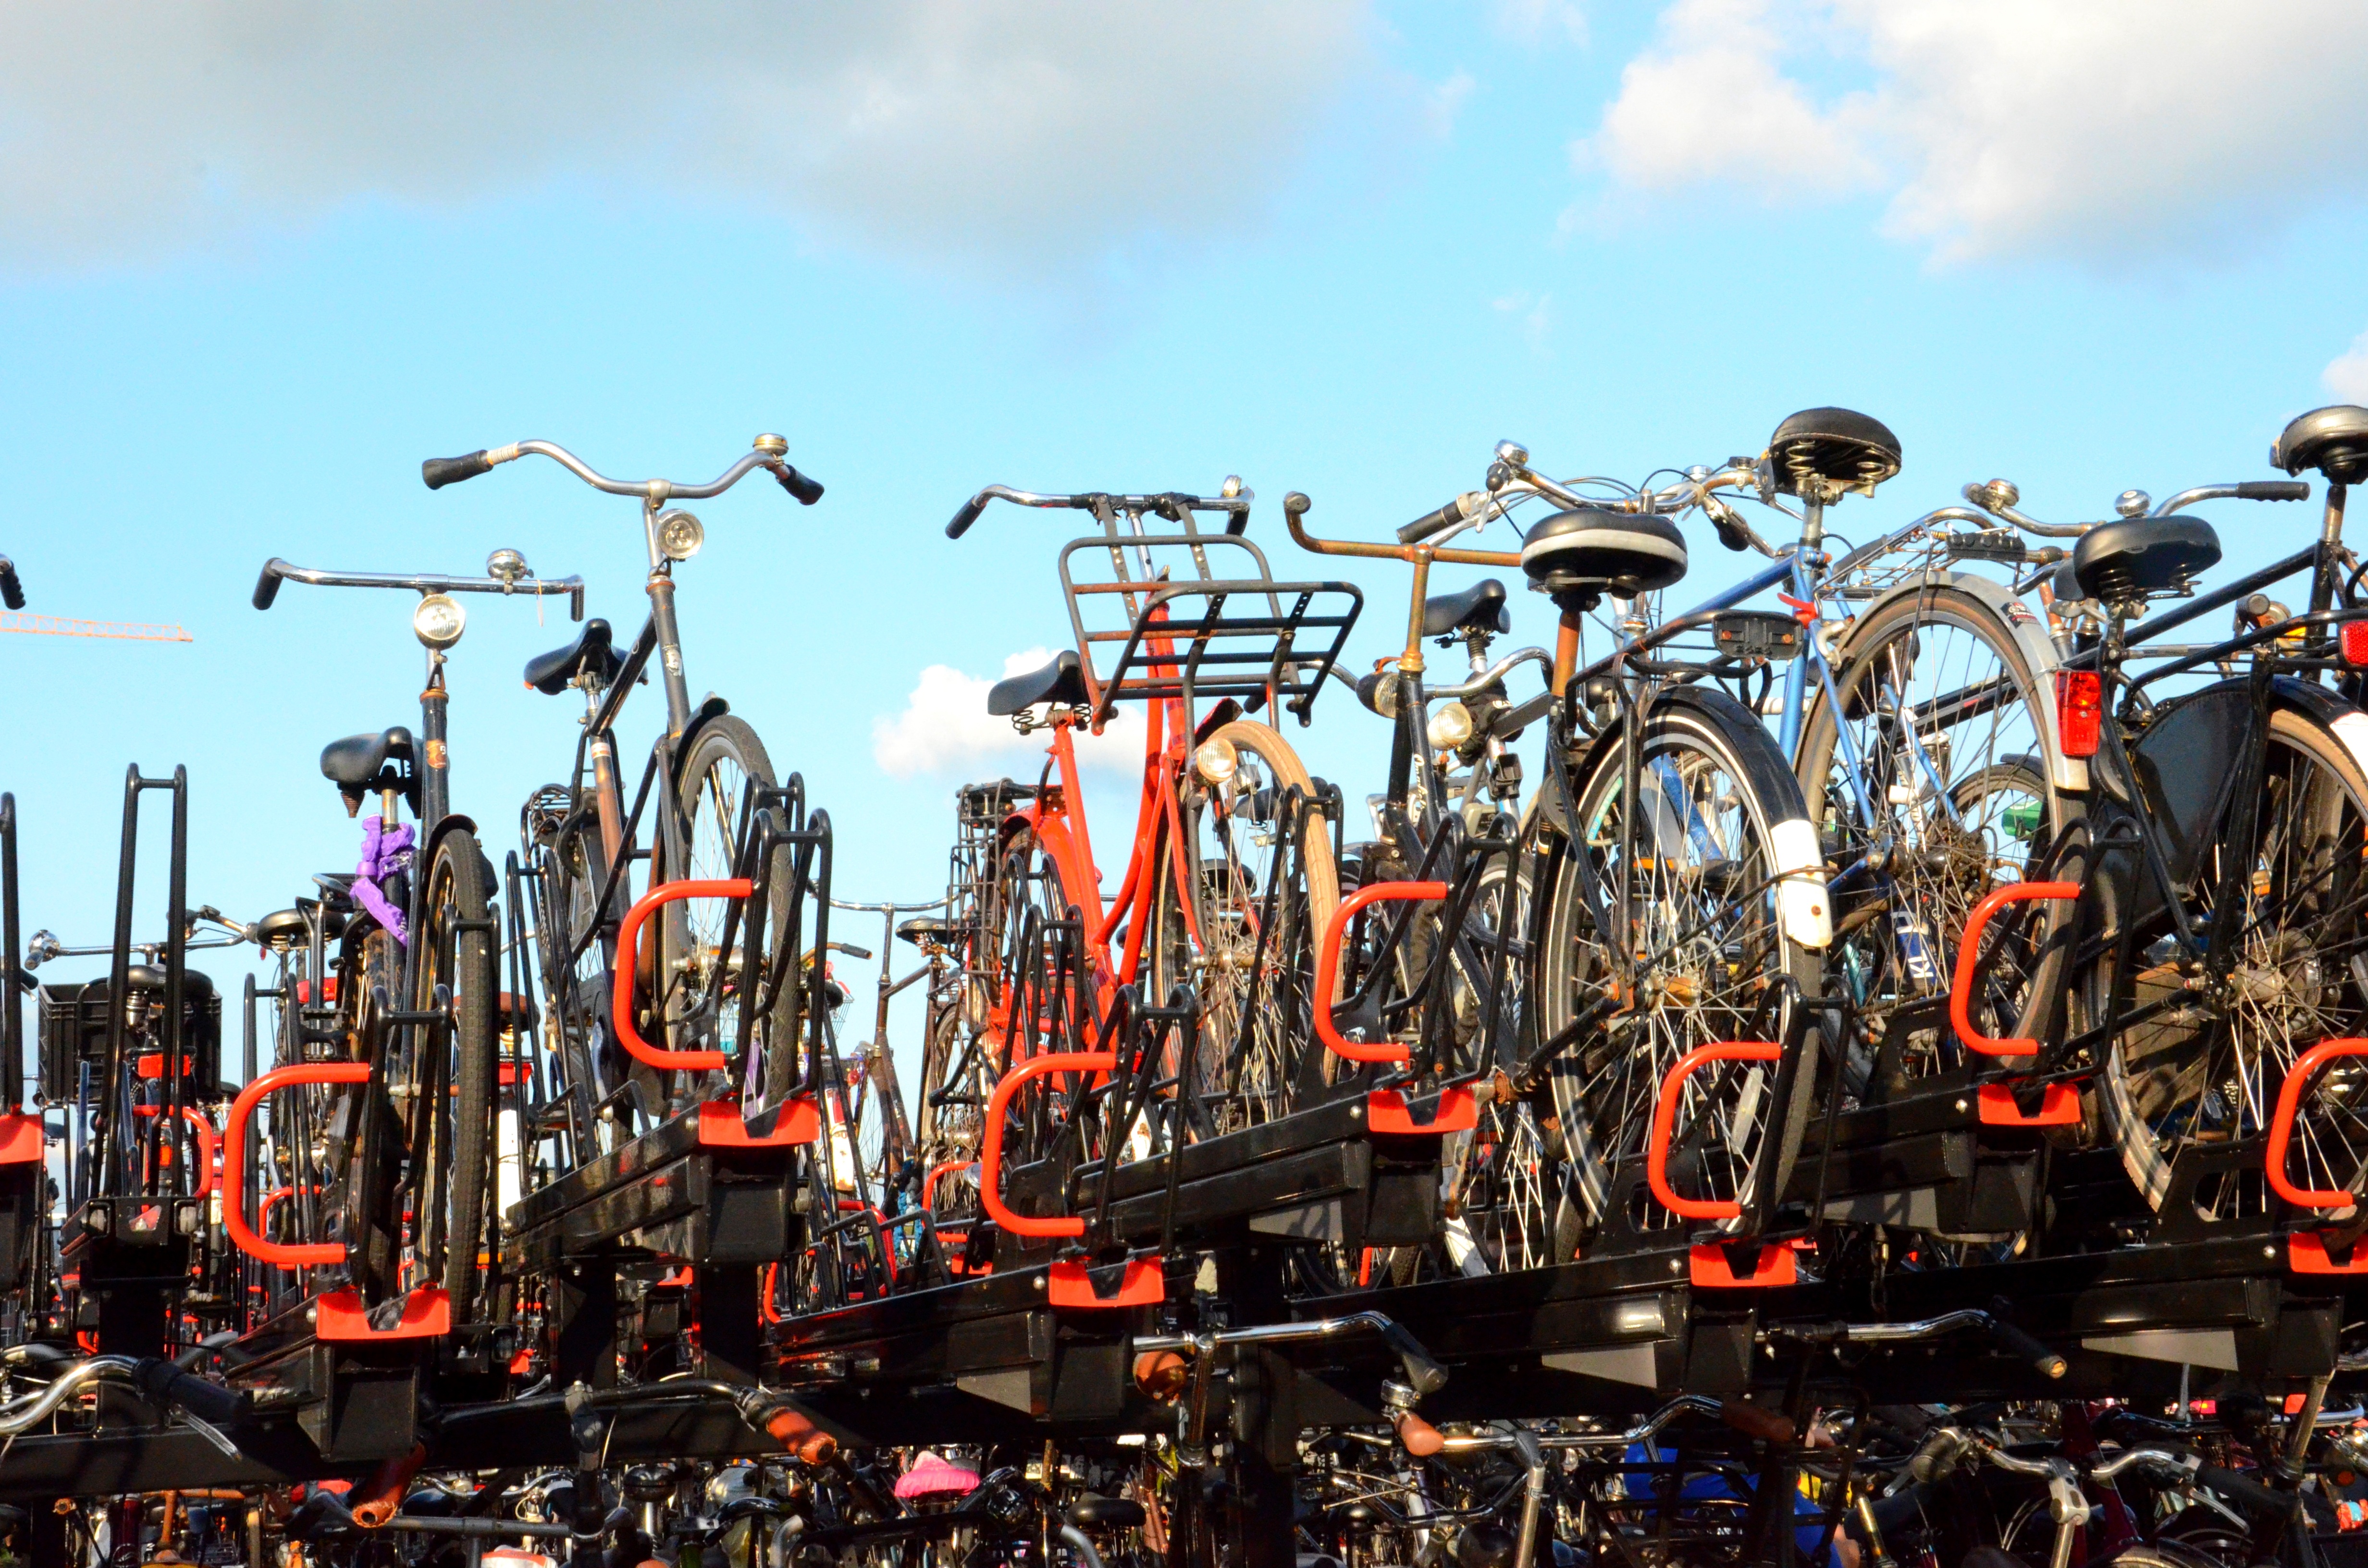
sky, parking, city, crowd, vehicle, color, colorful, holland, amsterdam, netherlands, full, bicycles, saddle, railway station, road bike, many, crowded, mass, sport venue, endurance sports